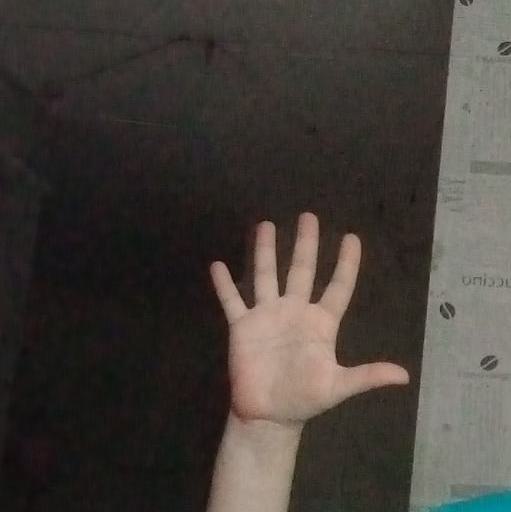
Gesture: palm